NLF and PAVN logistics and equipment

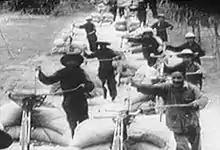
Trailporters

The Viet Cong and the North Vietnamese People's Army of Vietnam (PAVN) used well-organized logistics methods to supply and equip their fighting forces. This logistics organization helped greatly in their war against the American and South Vietnamese military during the Vietnam War.